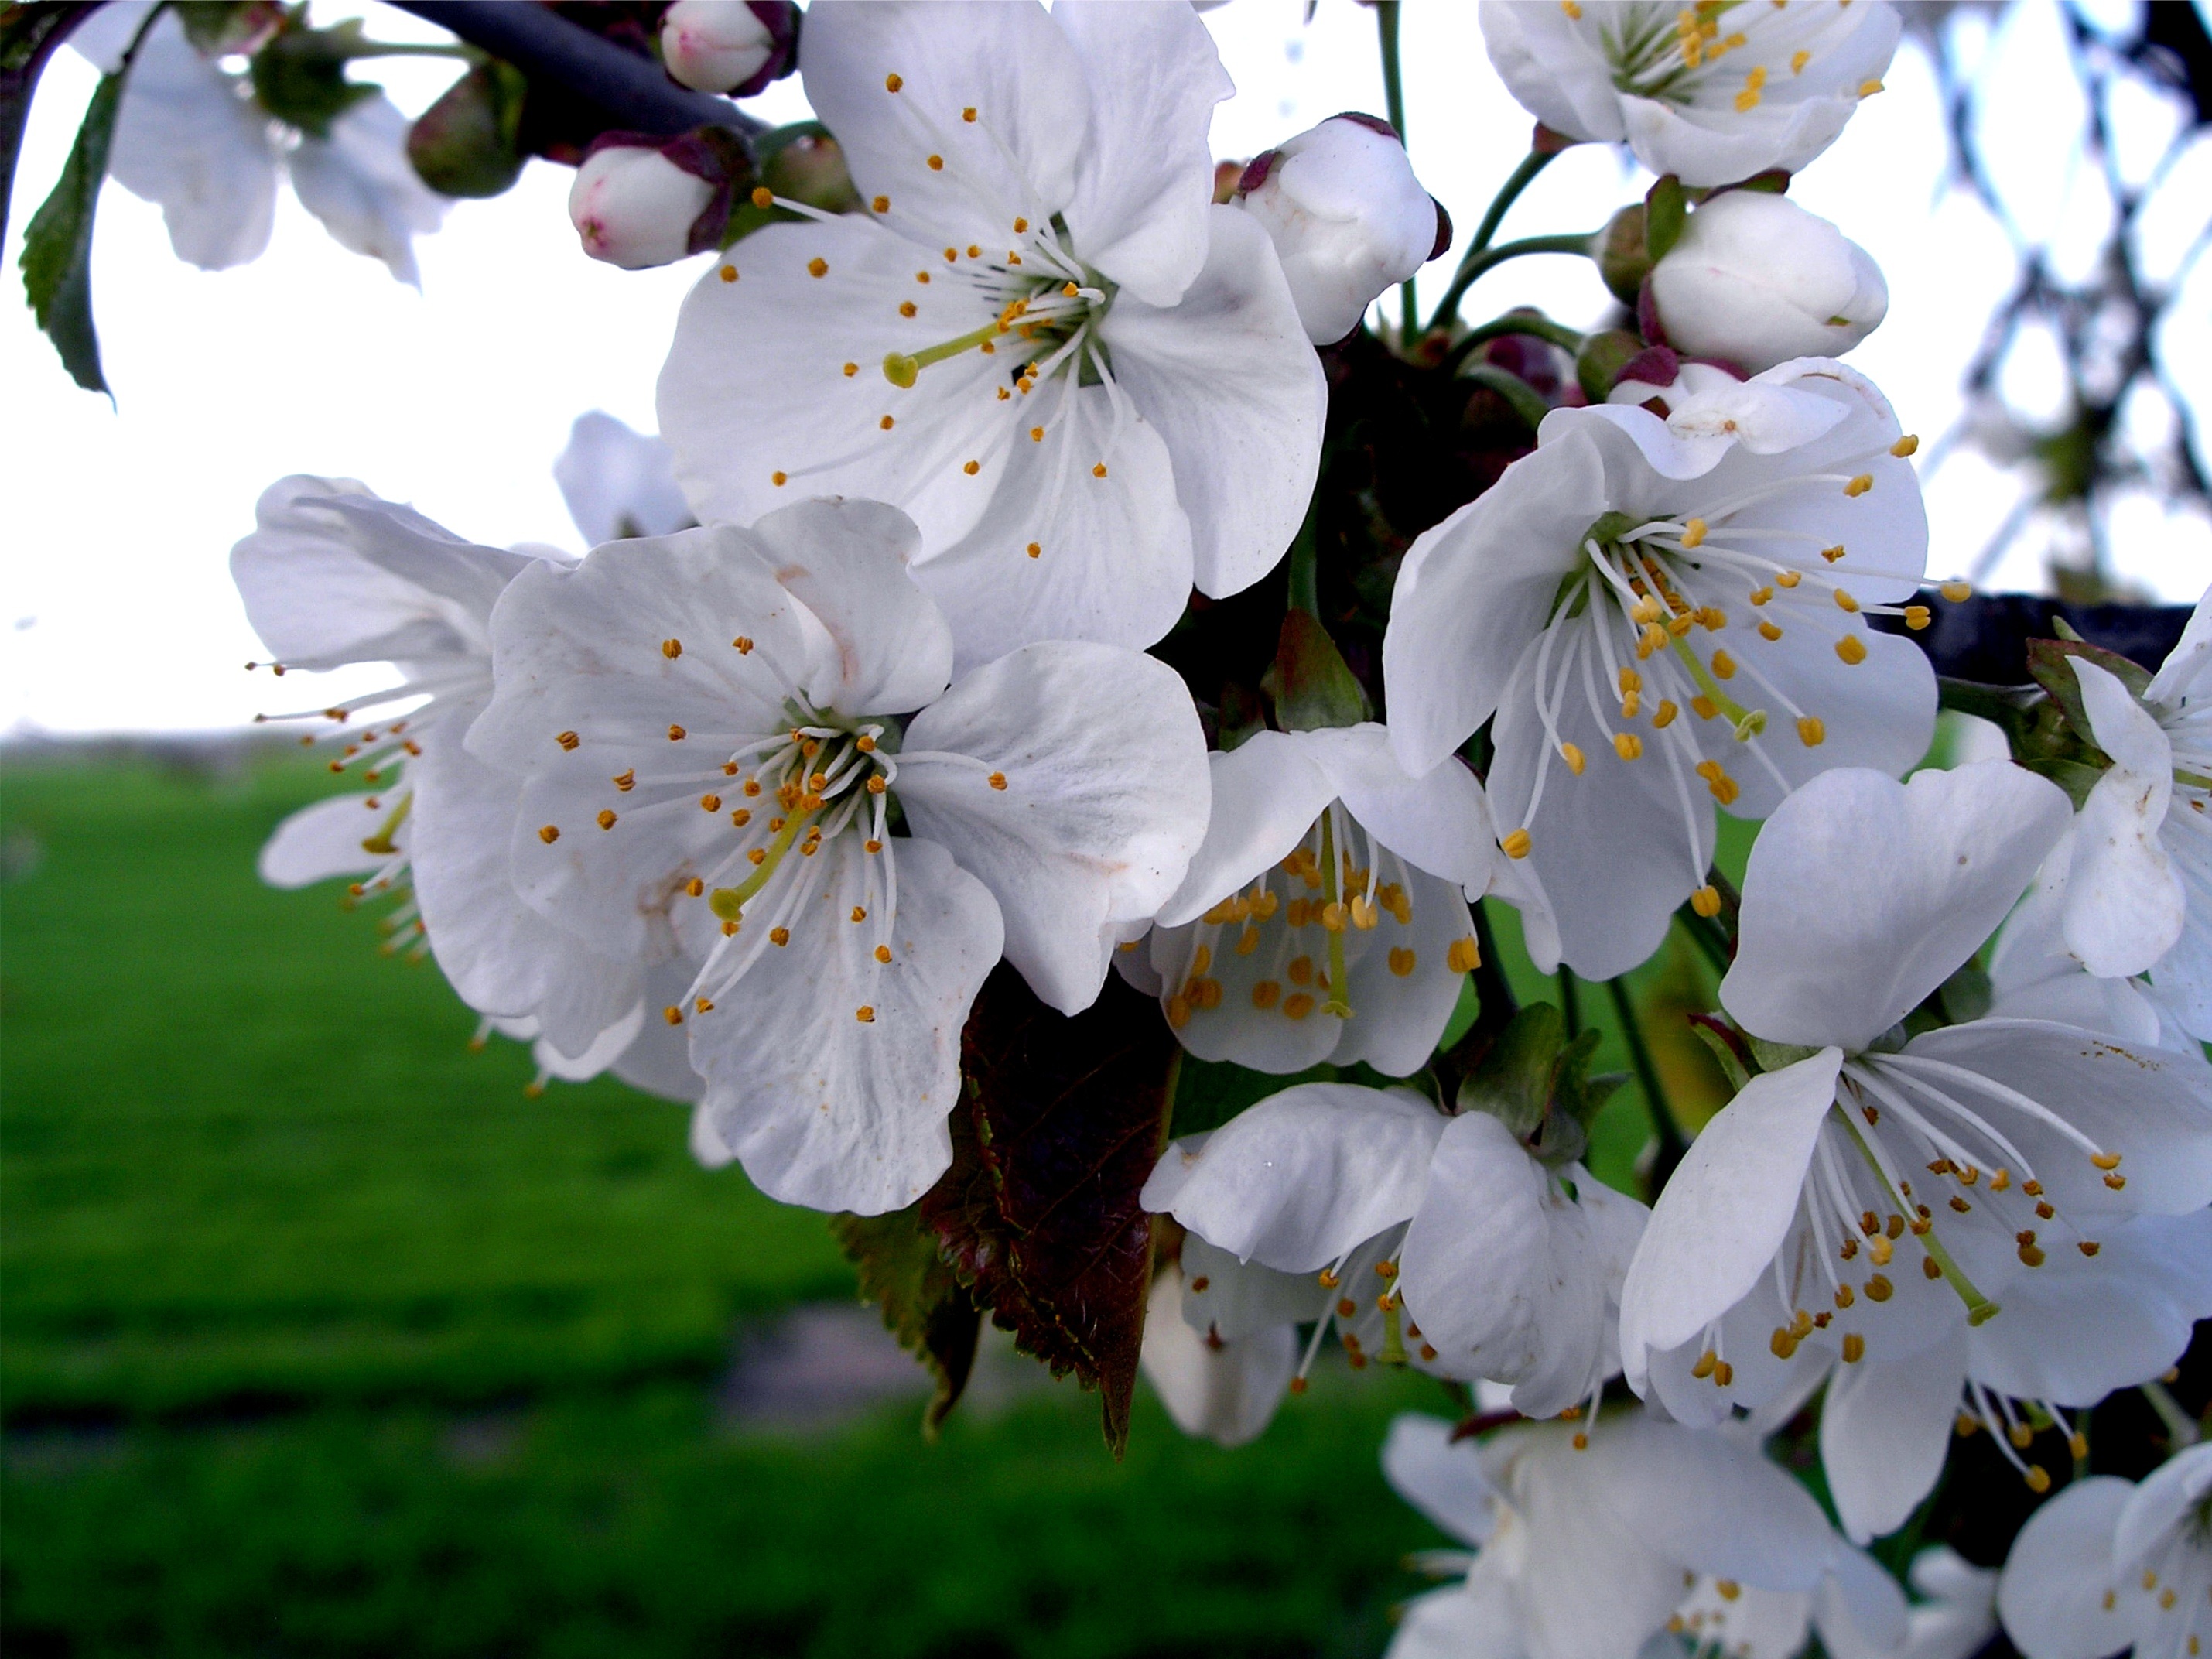
tree, nature, branch, blossom, plant, white, flower, petal, spring, produce, botany, flora, cherry blossom, wildflower, flowers, shrub, apple tree, macro photography, apple blossom, flowering plant, apple blossom branch